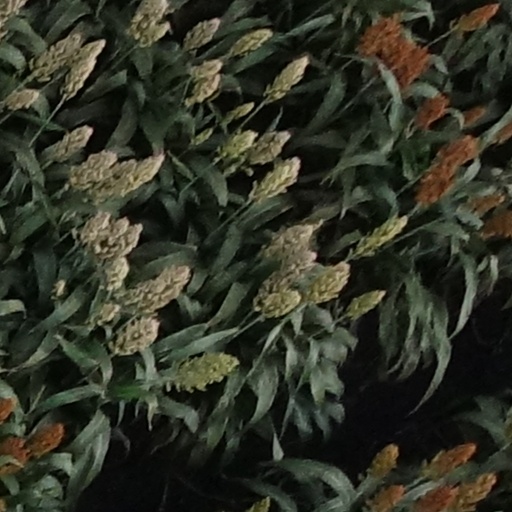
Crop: sorghum